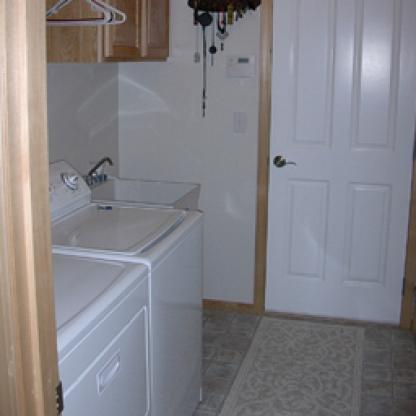
Scene: Indoor